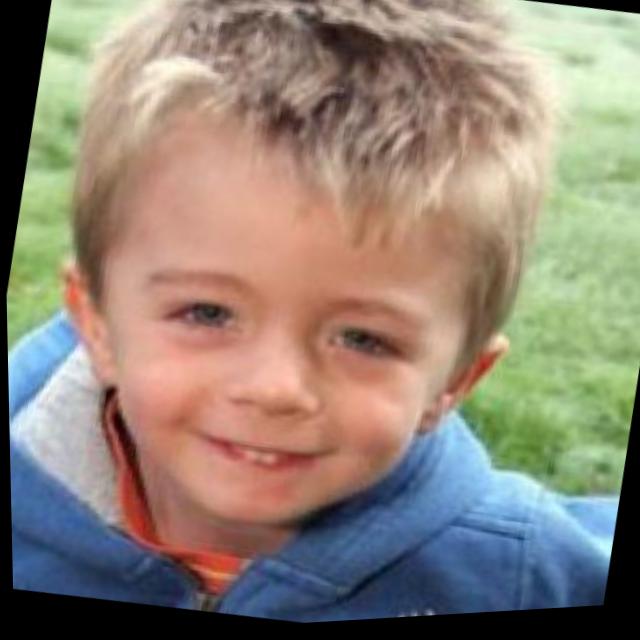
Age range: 0-12